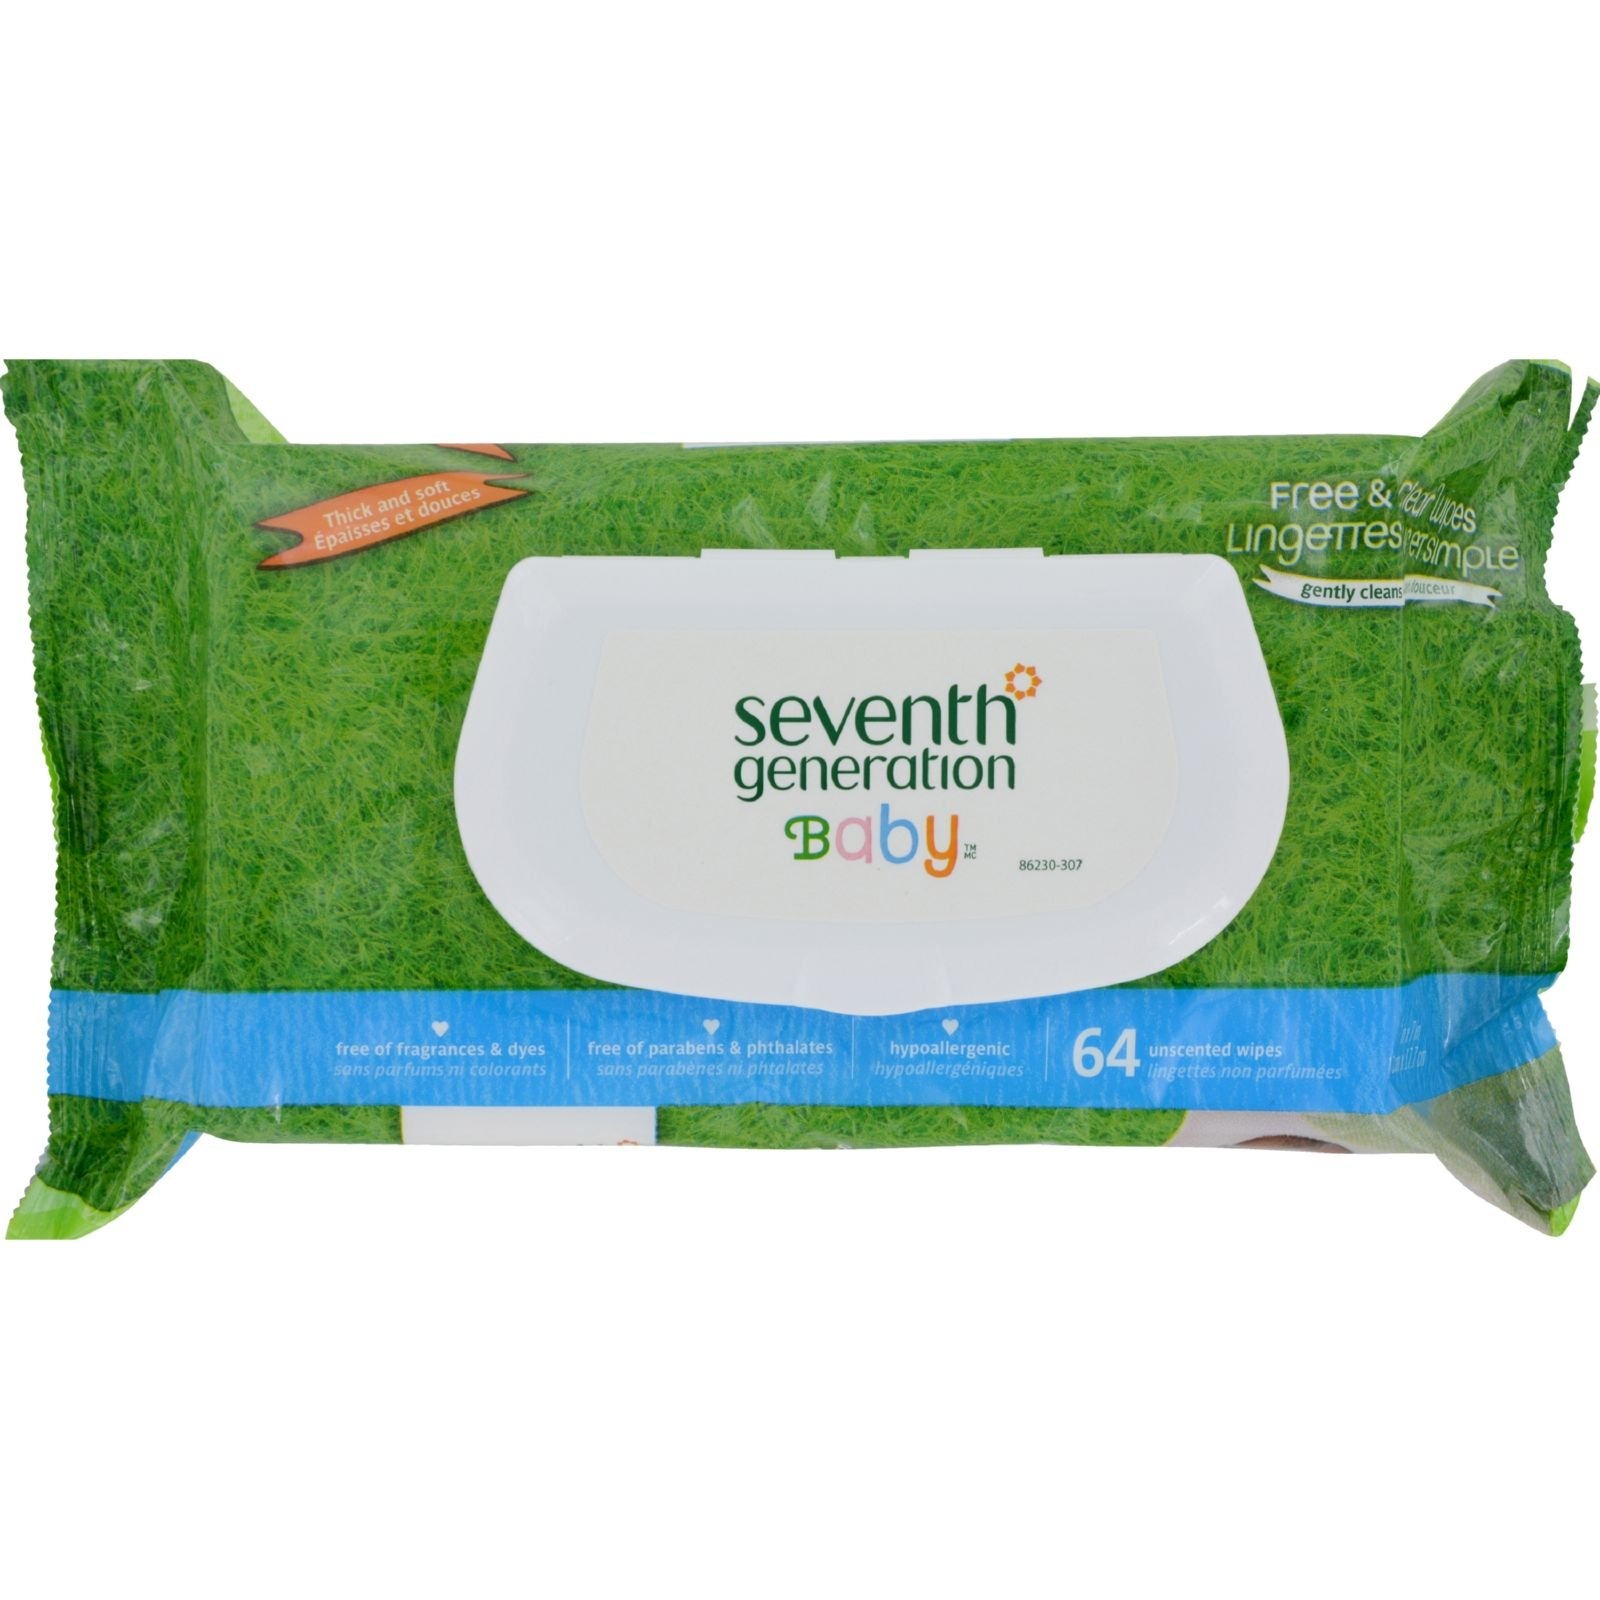
Item Name: Seventh Generation Wipe Baby Refill 64Pc
Product Description: Seventh Generation Free & Clear Unscented Baby Wipes Refill - WATER, COCOAMIDOPROPYL, PG-DIMONIUM CHLORIDE PHOSPHATE, SODIUM BENZOATE, QUILLAJA SAPONARIA WOOD EXTRACT, CITRIC ACID, ALOE BARBADENSIS LEAF EXTRACT, TOCOPHERYL ACETATE. THE WIPE MATERIAL USED IN THIS PRODUCT IS A BLEND OF WOOD PULP, POLYPROPELENE AND POLYETHYLENE
Value: 1.0
Unit: Count

Price: 4.39